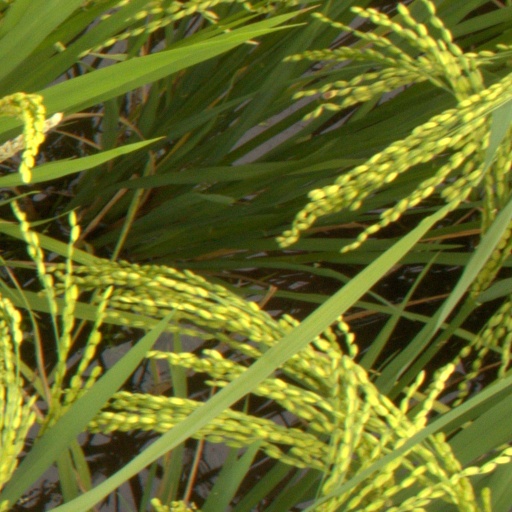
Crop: rice